Zedbazi

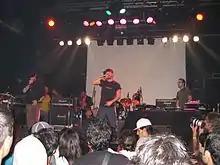
Zedbazi at the Iranian Intergalactic Music Festival (October 22, 2006)

Zedbazi emerged at the same time as Hichkas, and rapidly garnered huge popularity among the Iranian youth due to their controversial lyrics, littered with profanities and depictions of sexual encounters and drug use.